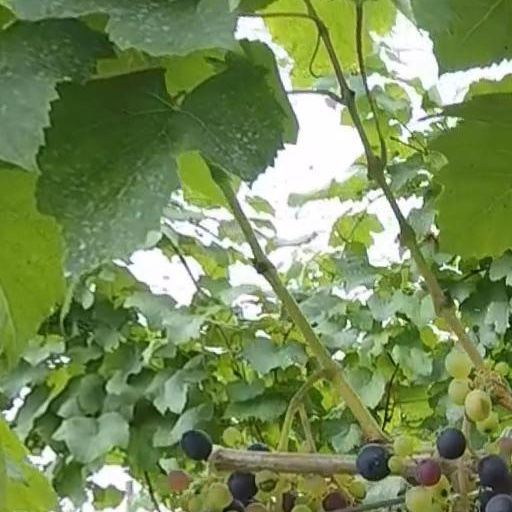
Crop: grape